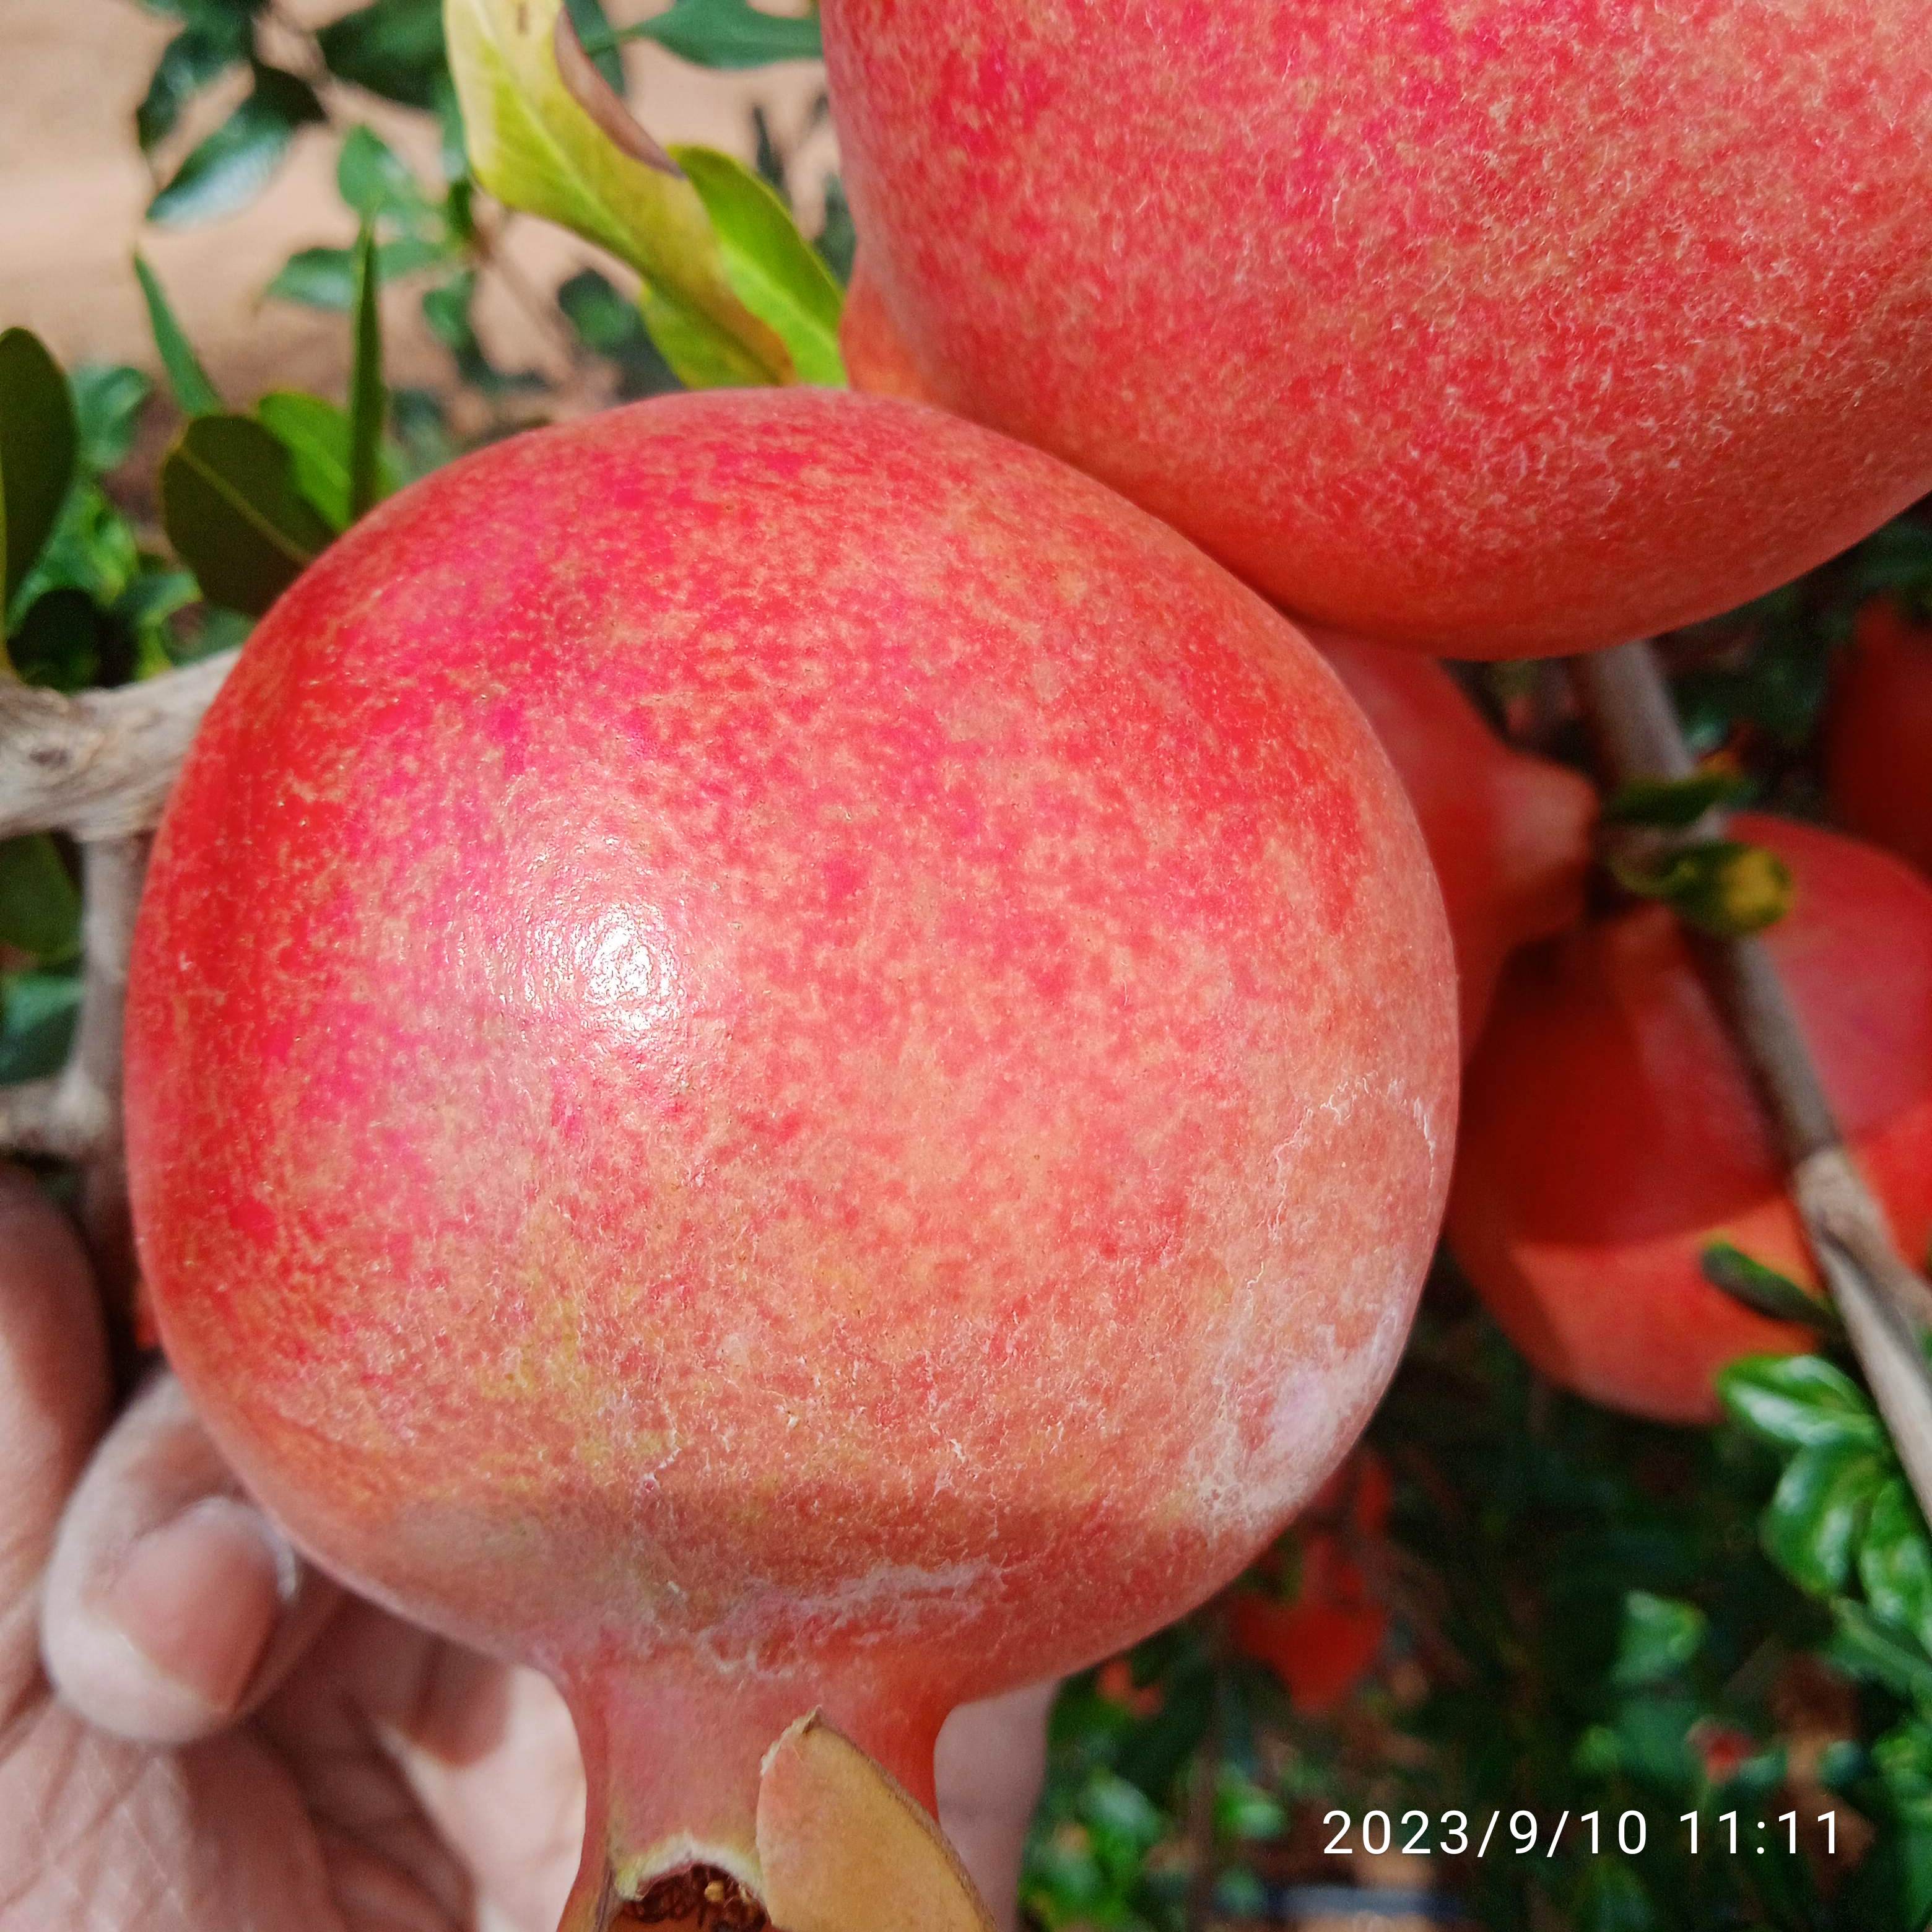
Label: Healthy